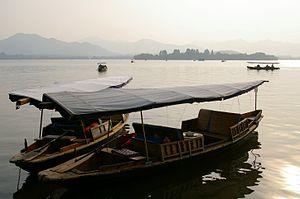
Bateau sur le lac de l'Ouest à Hangzhou (Chine), avant le coucher de soleil. Polski: Łodzie na Jeziorze Zachodnim w Hangzhou przed zachodem słońca